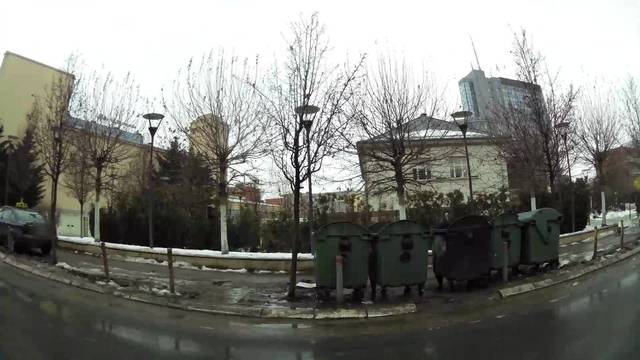
Region: Serbia
Coordinates: 42.663, 21.165